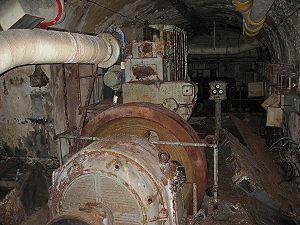
Le secteur fortifié de Thionville est une partie de la ligne Maginot, situé entre le secteur fortifié de la Crusnes à l'ouest et le secteur fortifié de Boulay à l'est.
L'ouvrage de Sœtrich, est un ouvrage fortifié de la ligne Maginot, situé sur la commune de Hettange-Grande, près du village de Sœtrich, dans le département de la Moselle.
La ligne Maginot, du nom du ministre de la Guerre André Maginot, est une ligne de fortifications construite par la France le long de sa frontière avec la Belgique, le Luxembourg, l'Allemagne, la Suisse et l'Italie de 1928 à 1940.